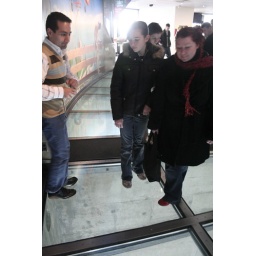
On glass floor in CN Tower;; and look: Skechers! =D